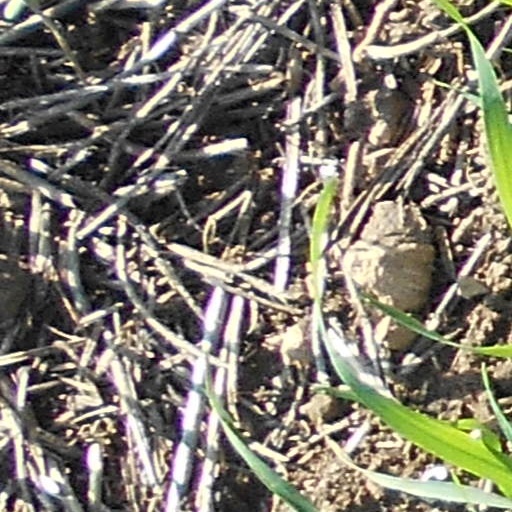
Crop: wheat